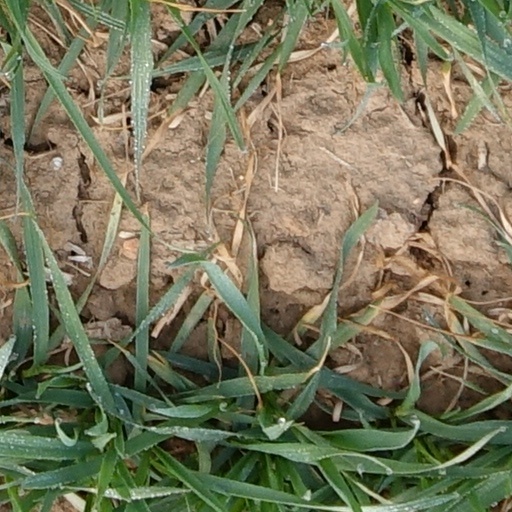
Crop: wheat